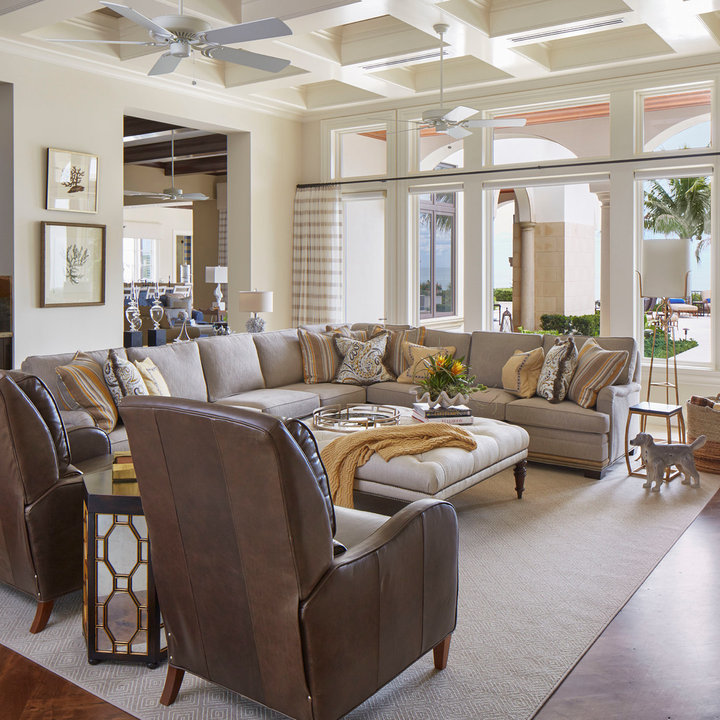
Style: Classic